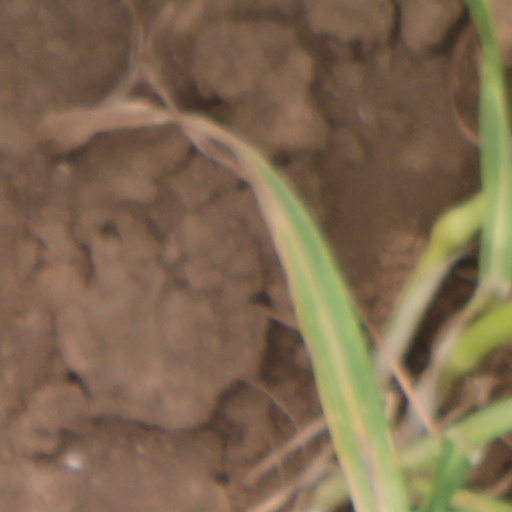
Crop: wheat